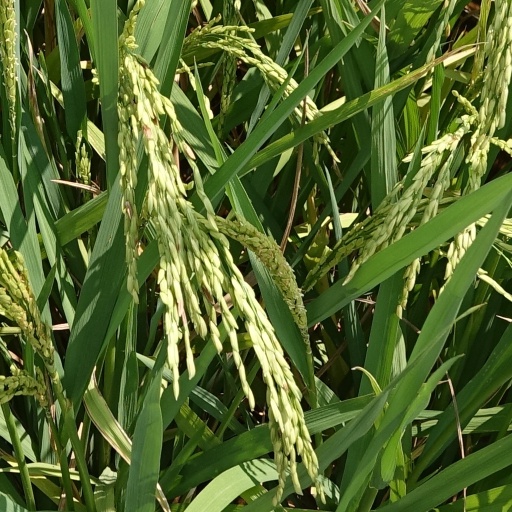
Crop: rice